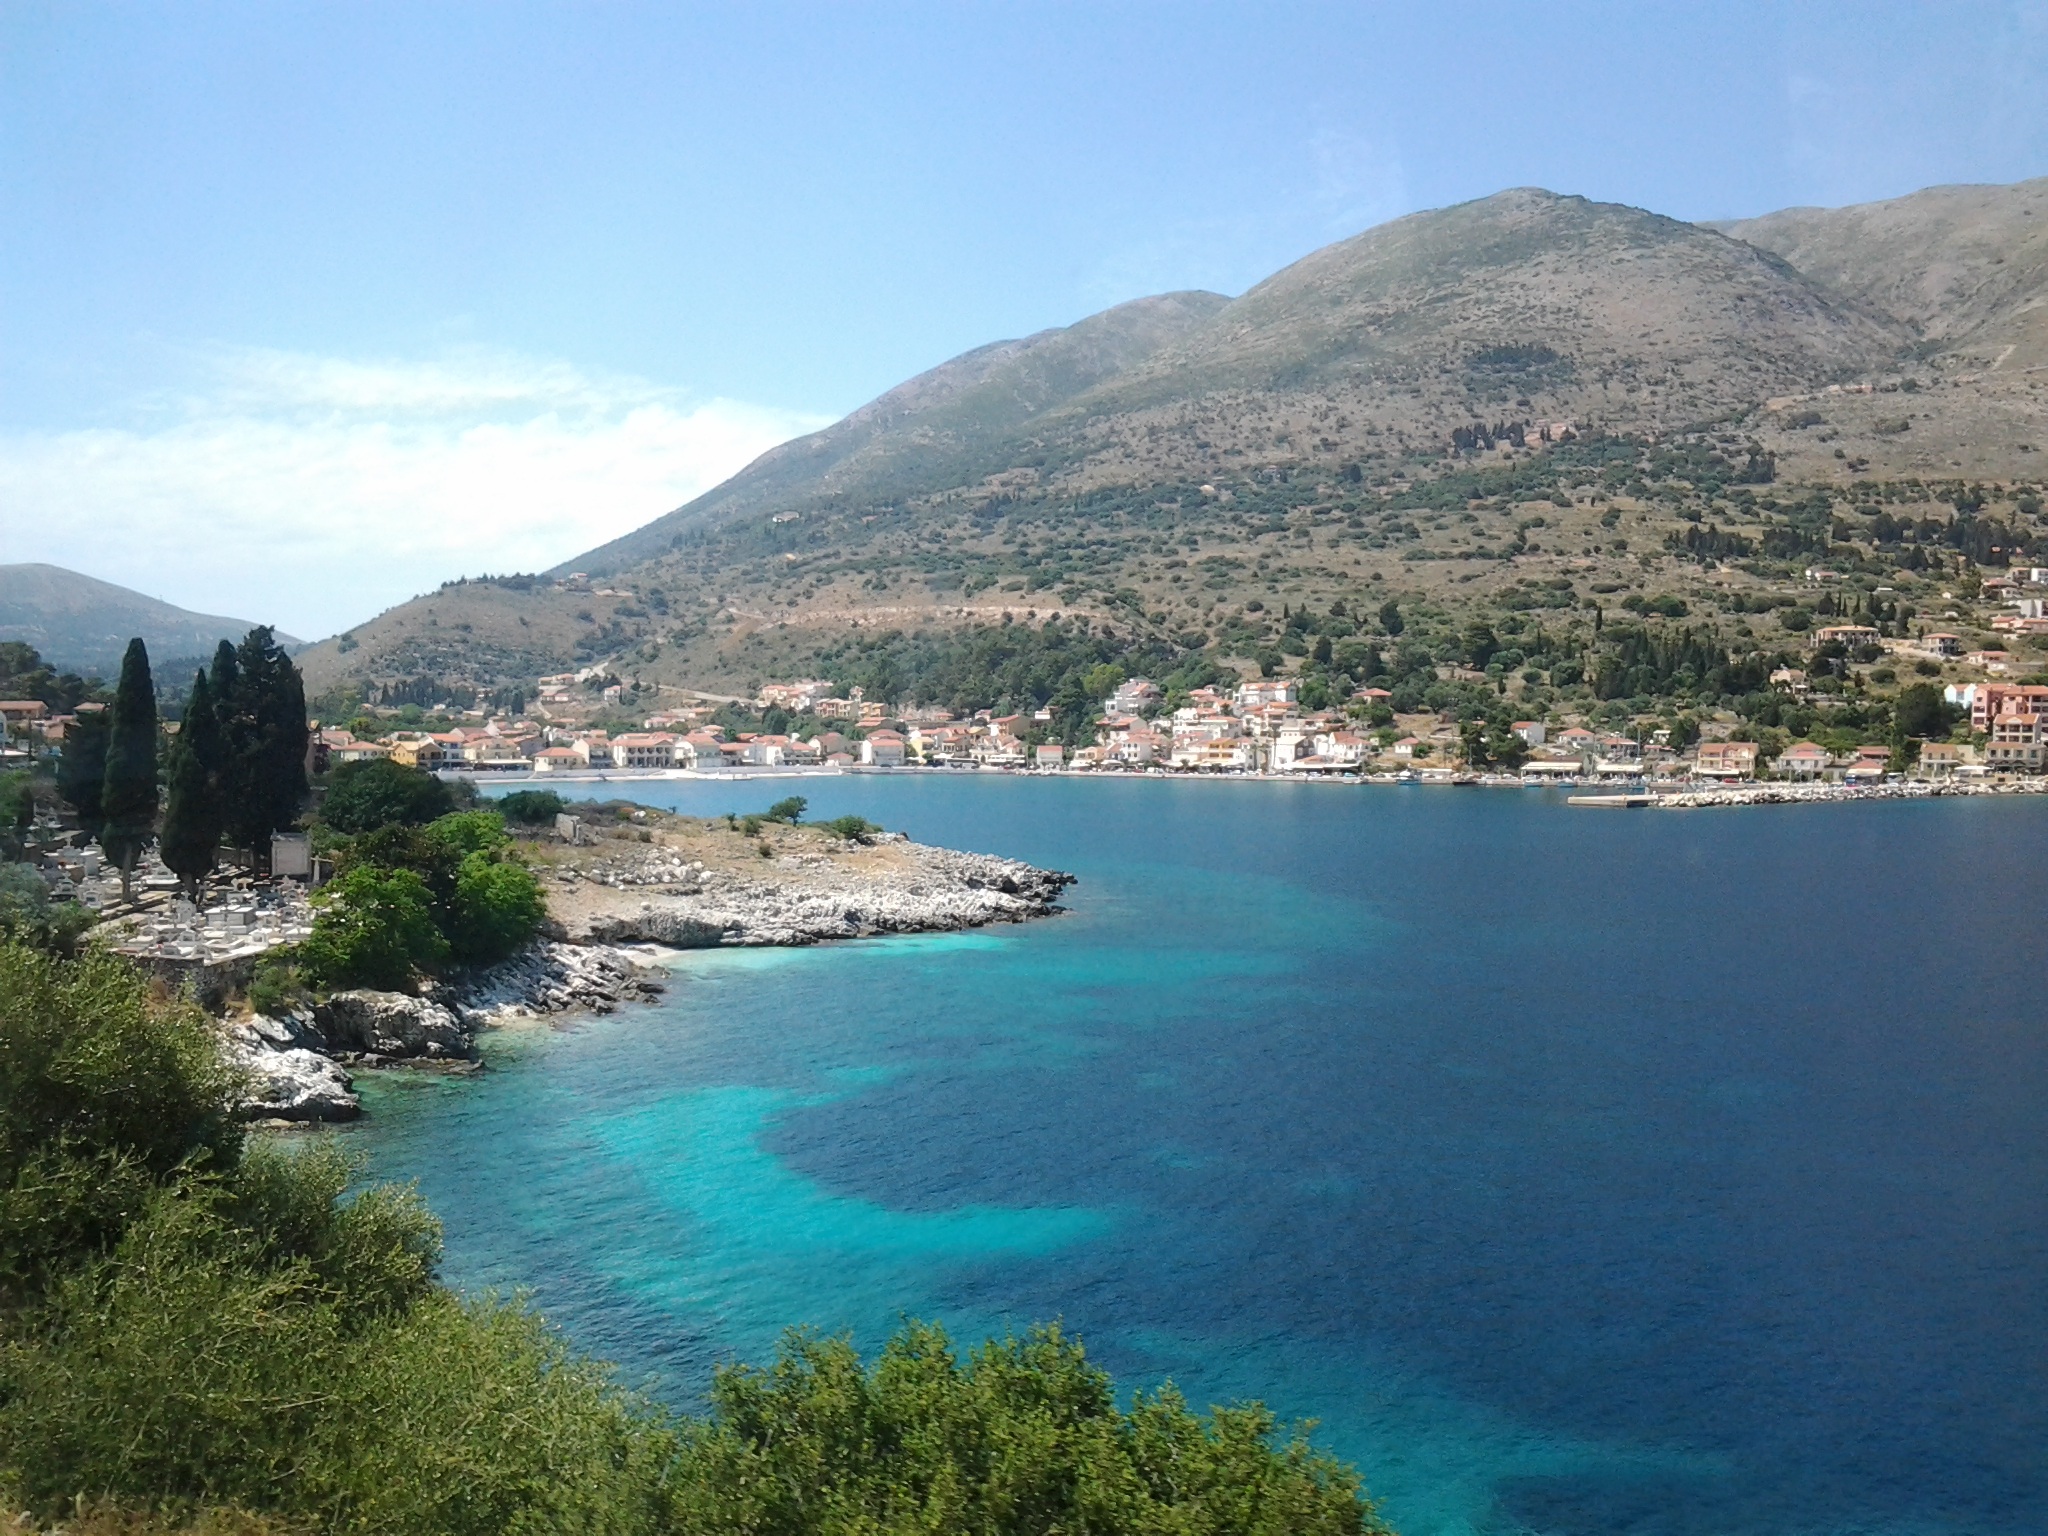
beach, sea, coast, lake, cove, bay, reservoir, trip, terrain, body of water, grecia, loch, cape, landform, argostoli